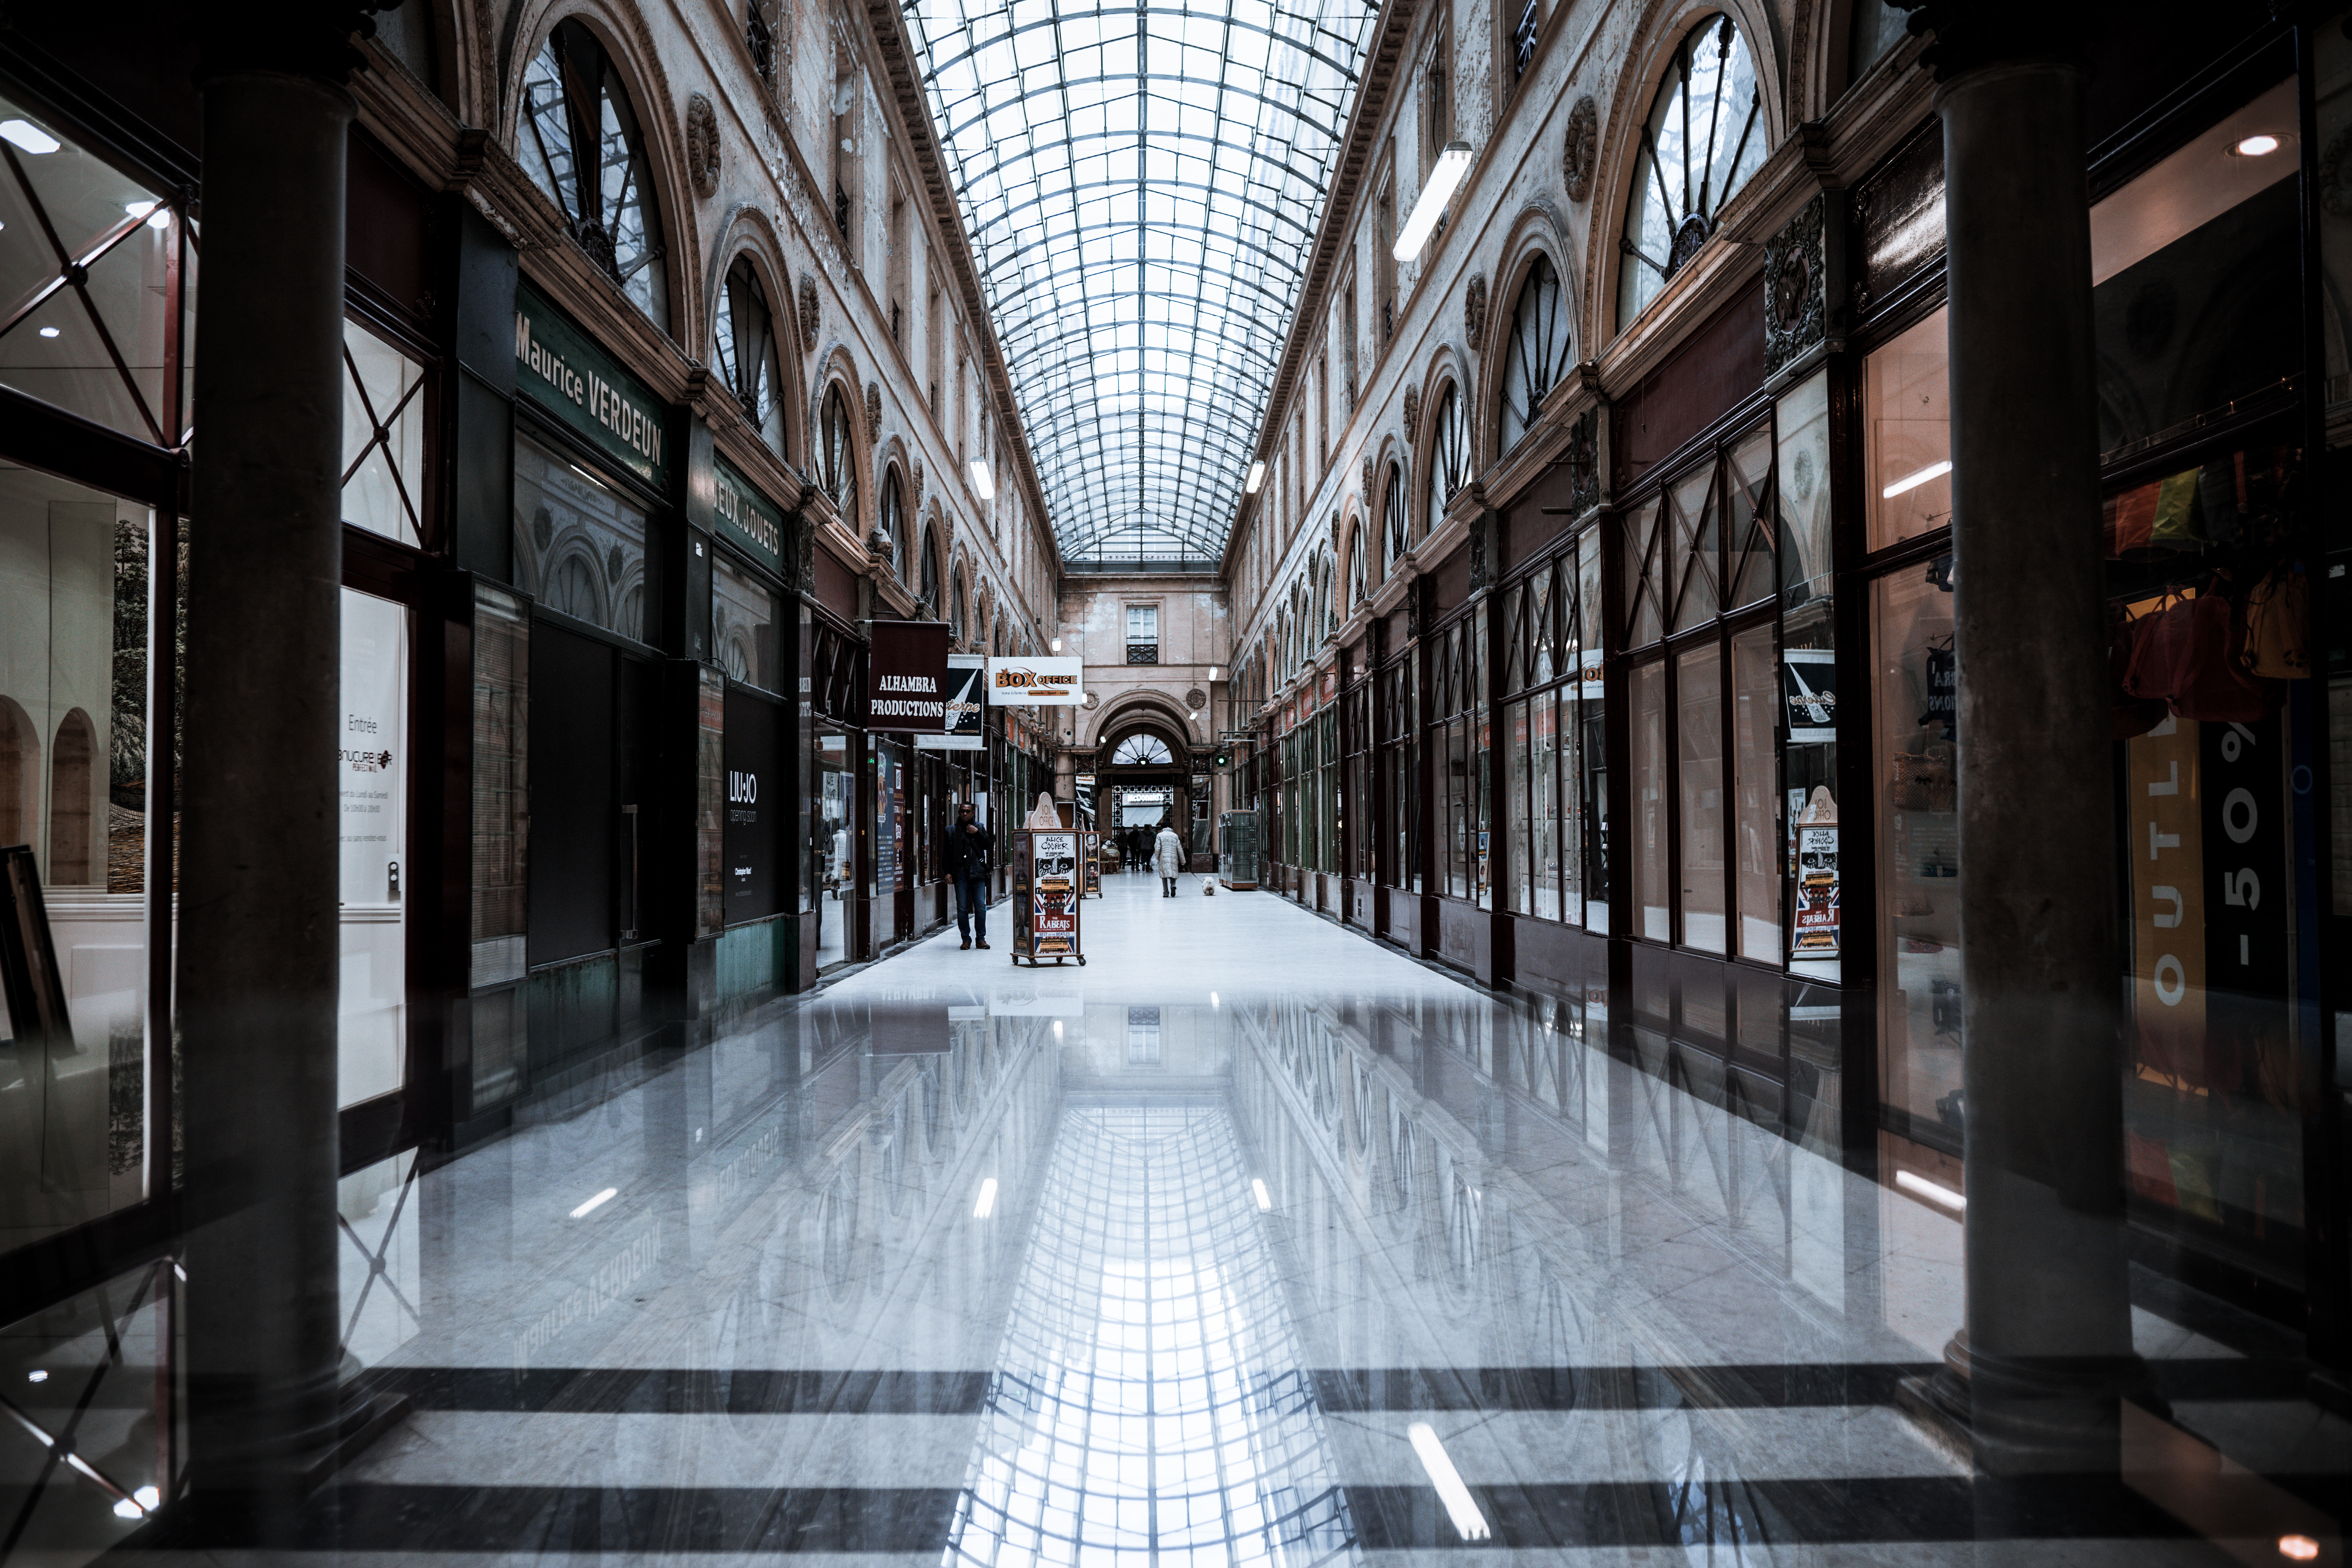
architecture, building, symmetry, urban area, daylighting, black and white, city, photography, lobby, arcade, street, glass, metropolis, metal, aisle